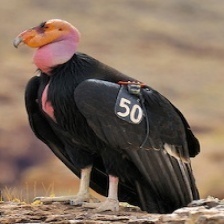
Species: CALIFORNIA CONDOR
Scientific name: GYMNOGYPS CALIFORNIANUS
ImageNet parent category: vulture